Menendo González

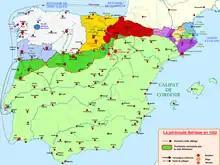
Iberian Peninsula in 1002 showing the County of Portugal

Before 999, Vermudo II placed his heir, Alfonso V, under the tutorship of his "alférez" Menendo. Alfonso was only five at his father's death (September 999) and he spent the early years of his reign in the care of Menendo and his wife. The earliest act of Alfonso as king dates to 13 October 999, and it lists as confirmants first Count Menendo González (""Menendus Gundisaluiz, comes"") and then "Duke" Sancho García of Castile (""Santius, dux, Garsea prolis""). Menendo, too, appears in contemporary documents with the ducal title, as in "Lord Duke Menendo, son of Gonzalo" (""dux domnus Menendus proles Gundisalvi"").